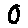
Label: 0